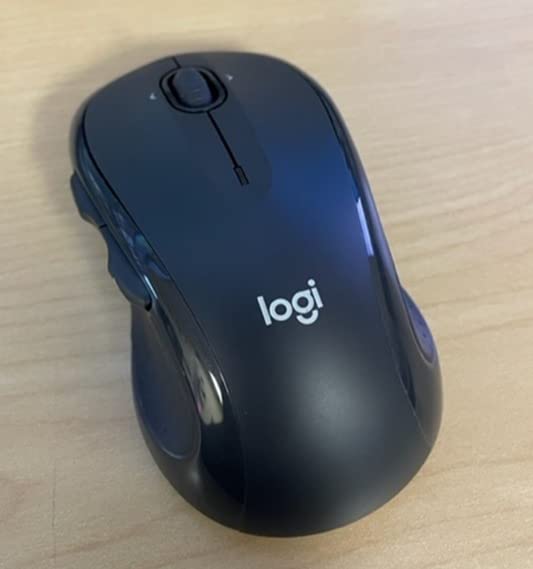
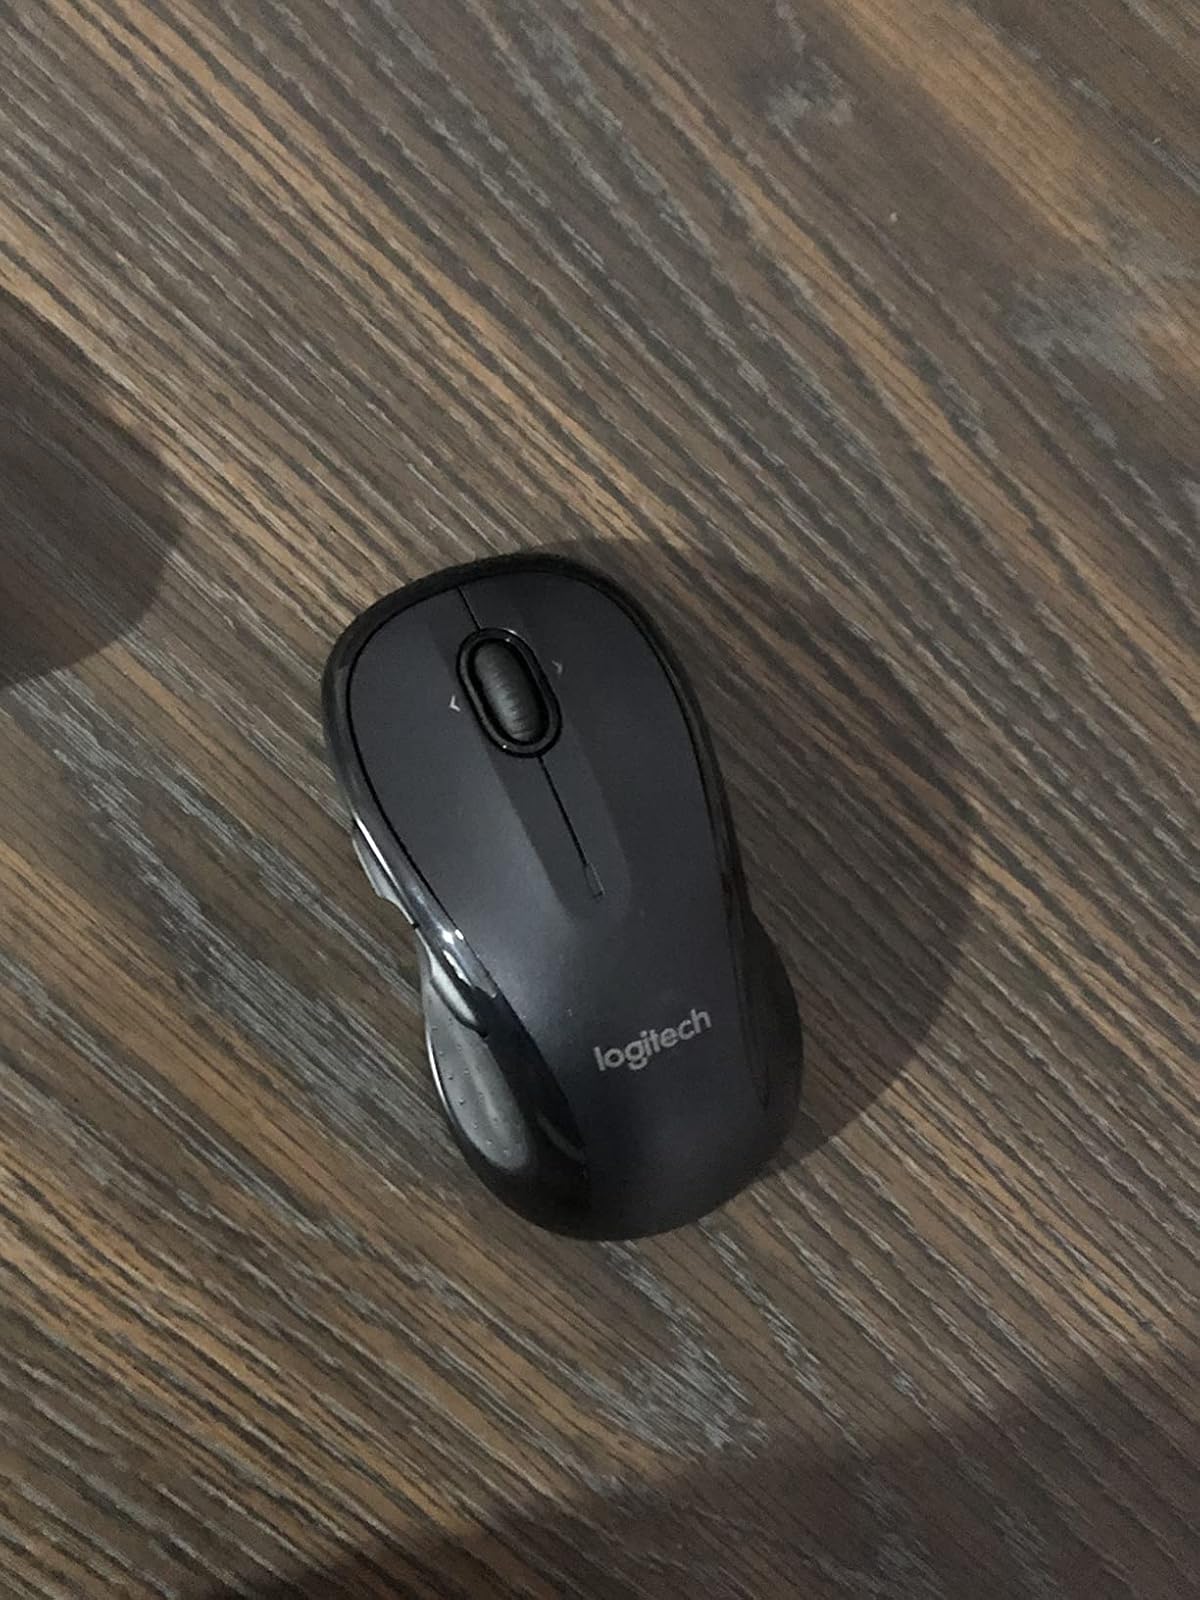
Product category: mouse
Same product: yes